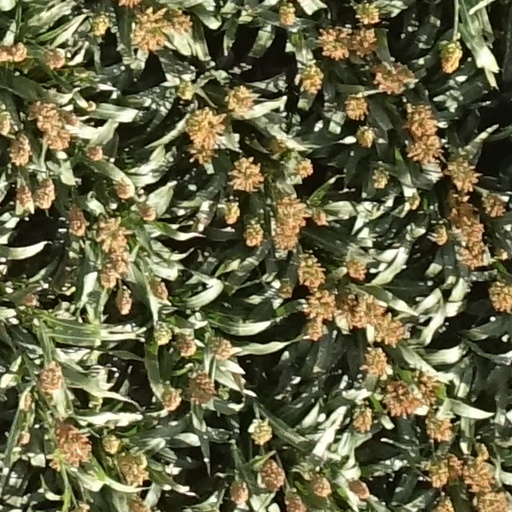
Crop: sorghum